St Michael, Hertfordshire

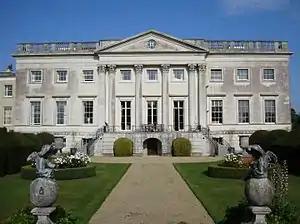
Gorhambury House, built 1777–1784: The Gorhambury estate covers much of the western half of the parish.

Much of the parish is covered by the estates of two large country houses; Childwickbury Manor to the east (home of film director Stanley Kubrick from 1978 until his death in 1999), and Gorhambury House to the west, seat of the Earls of Verulam.